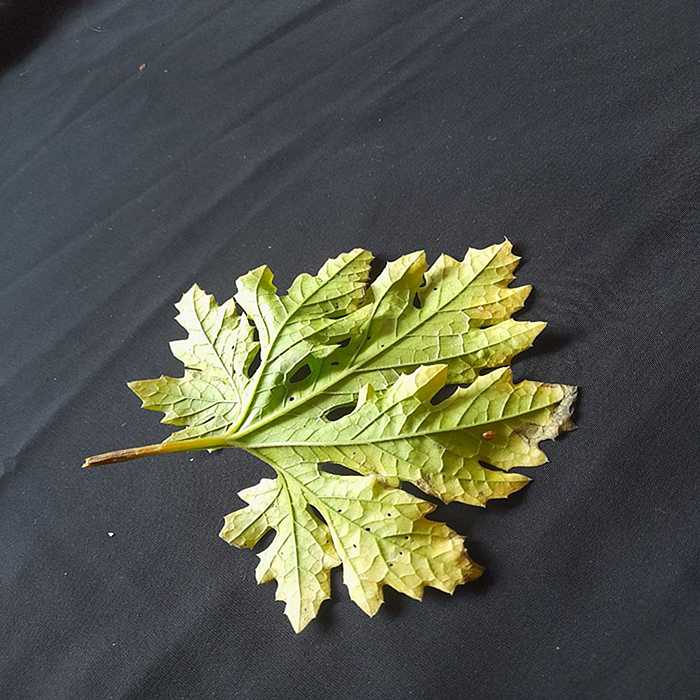
Plant: Bitter Gourd
Label: Fusarium wilt